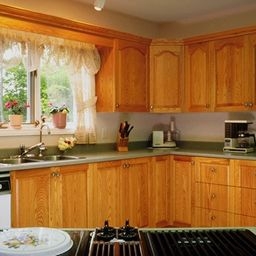
Room type: kitchen